Mastaba

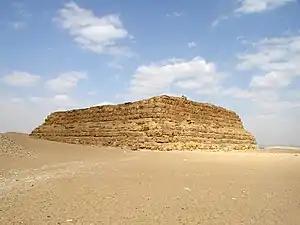
Example of a mastaba, the Mastabat al-Fir'aun of Shepseskaf

A mastaba (or ), also mastabah or mastabat) is a type of ancient Egyptian tomb in the form of a flat-roofed, rectangular structure with inward sloping sides, constructed out of mudbricks or limestone. These edifices marked the burial sites of many eminent Egyptians during Egypt's Early Dynastic Period and Old Kingdom. Non-royal use of mastabas continued for over a thousand years.